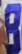
Number: 8